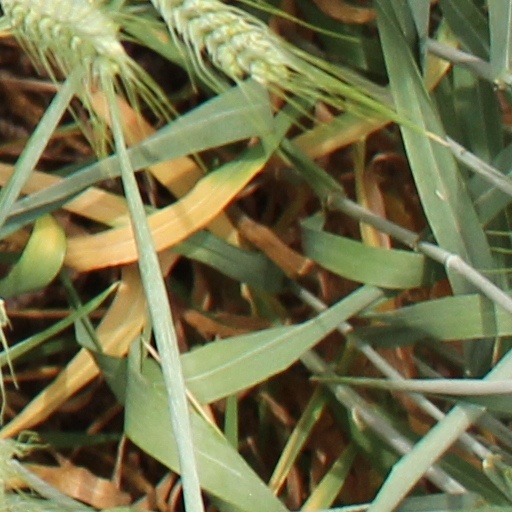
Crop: wheat